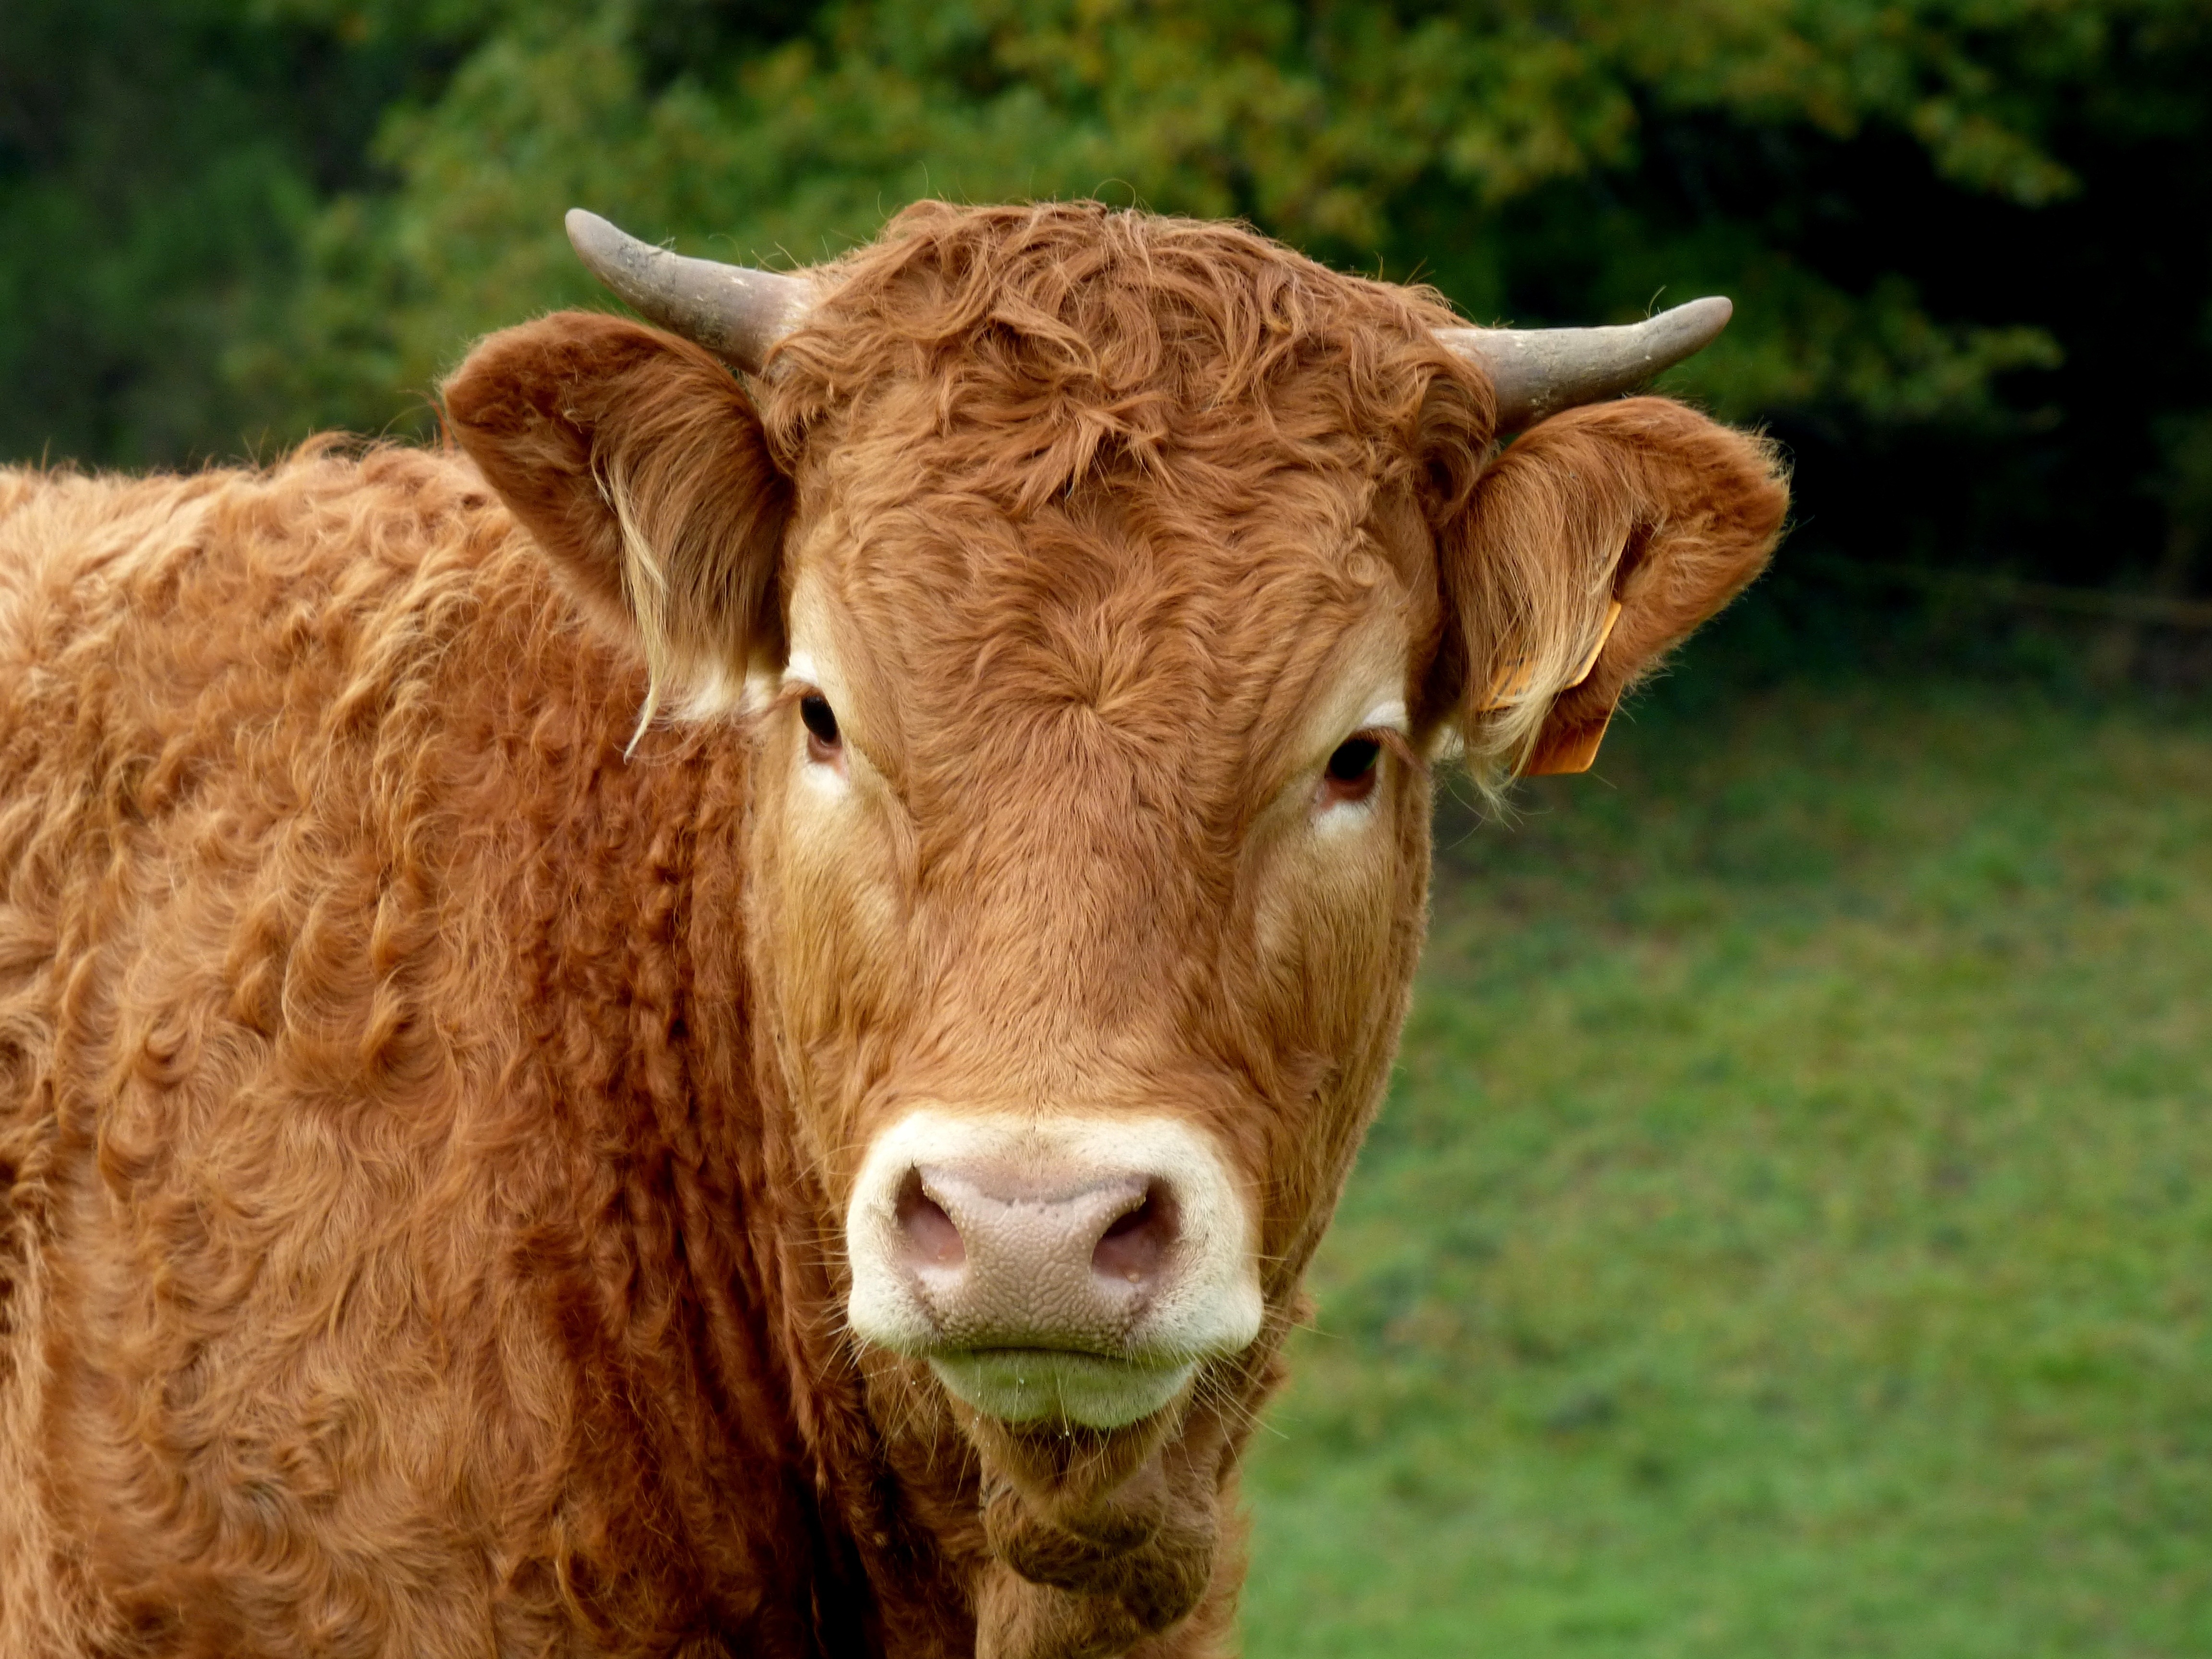
nature, grass, field, farm, meadow, countryside, flower, horn, cow, pasture, grazing, mammal, agriculture, fauna, calf, close up, bull, animals, vertebrate, ox, rural area, dairy cow, cattle like mammal, cow goat family, texas longhorn